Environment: real
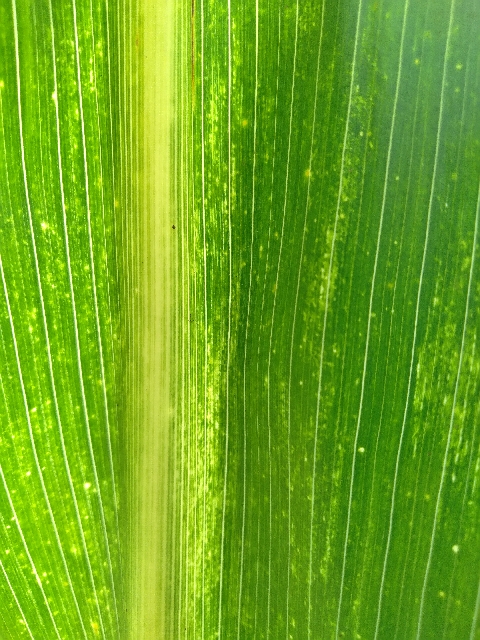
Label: lethal_necrosis